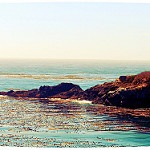
Label: sea